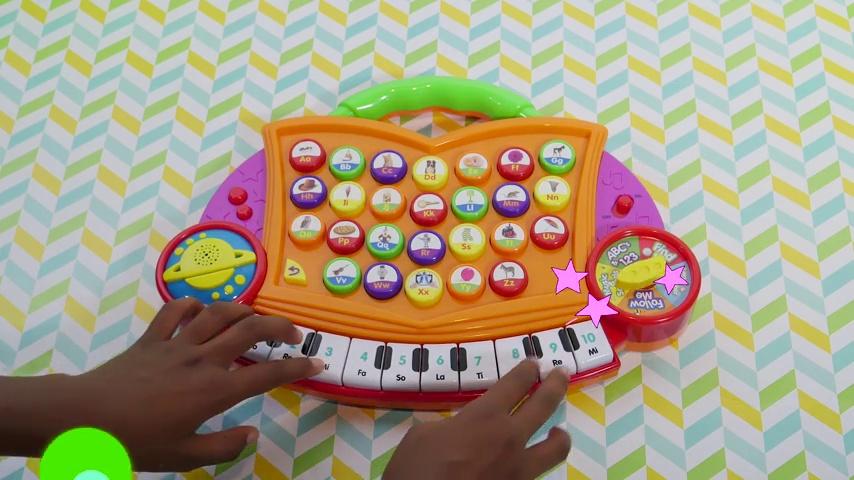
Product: The Learning Journey ABC Melody Maker, Primary
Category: Toys & Games | Baby & Toddler Toys | Musical Toys
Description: ABC Melody Maker is an exciting electronic learning companion featuring five fun games and a ten note musical keyboard sure to entertain and educate youngsters.
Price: $34.39
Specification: ProductDimensions:15.3x1.8x14.2inches|ItemWeight:2.2pounds|ShippingWeight:2.1pounds(Viewshippingratesandpolicies)|DomesticShipping:Currently,itemcanbeshippedonlywithintheU.S.andtoAPO/FPOaddresses.ForAPO/FPOshipments,pleasecheckwiththemanufacturerregardingwarrantyandsupportissues.|InternationalShipping:ThisitemcanbeshippedtoselectcountriesoutsideoftheU.S.LearnMore|ASIN:B00247R078|Itemmodelnumber:299142|Manufacturerrecommendedage:36months-6years|Batteries:3AAbatteriesrequired.(included)